Warta Poznań

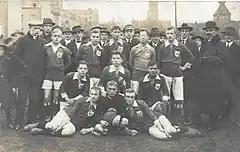
Warta Poznań football team in 1920, Edmund Szyc (football player wearing glasses), chairman Rotnicki standing (second from right)

World War I hostilities caused enormous losses. Out of 100 Warta club members in 1914, 45 fought in the war, and two founding membersEdmund Szyc and Stefan Malinowskidied in the war. During the successful Greater Poland Uprising against German partitioning authorities, many footballers from Poznań volunteered for military service to fight for their country but the restoration of an independent Polish state after 123 years in 1918 also provided new opportunities, as Polish sports clubs were able to function without interference from foreign powers.